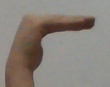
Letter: haa